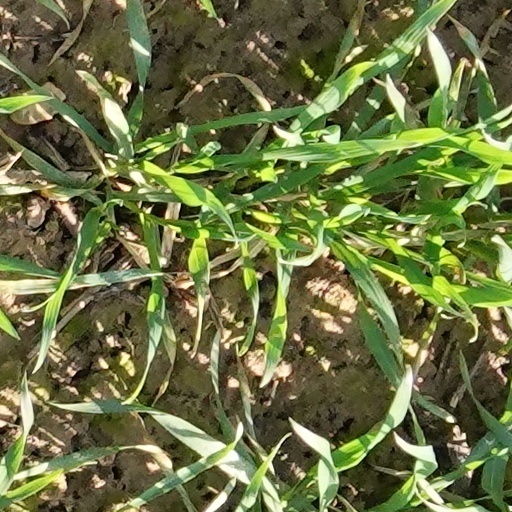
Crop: wheat